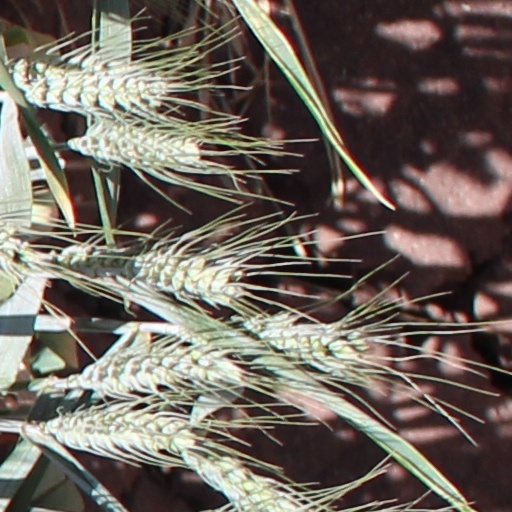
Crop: wheat